Jarosław Kuźniar

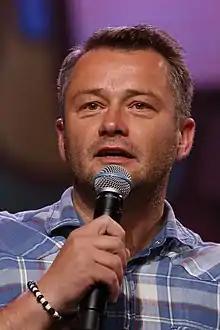
Jaroslaw Kuzniar at the Pol'and'Rock Festival in 2019

Jarosław Kuźniar (born 29 January 1978) is a Polish television and radio presenter. Connected with TVN and TVN24 from 2010 to 2016 c. He has been the host of TV show "X Factor" in 2011 and 2012.